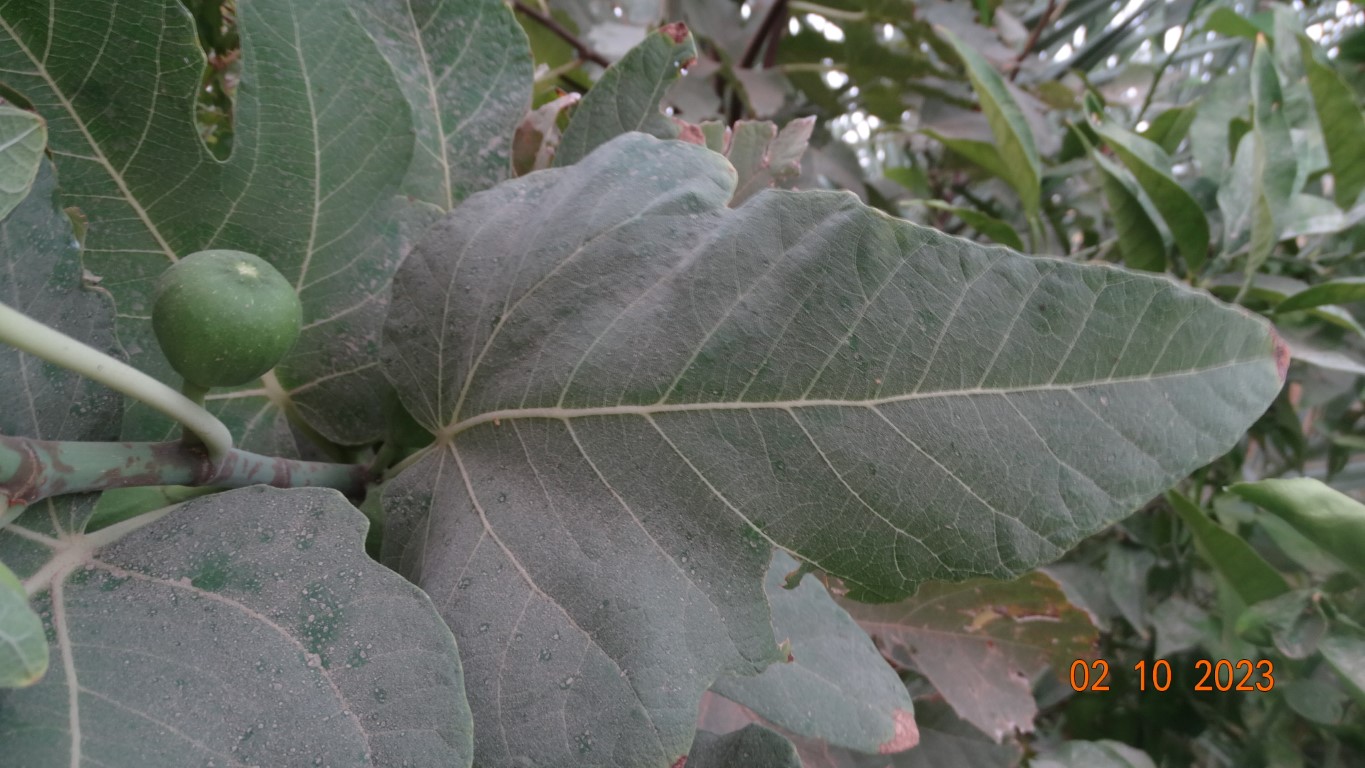
Label: healthy